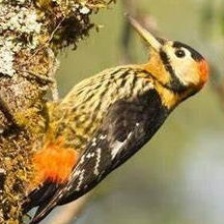
Species: DARJEELING WOODPECKER
Scientific name: DENDROCOPOS DARJELLENSIS